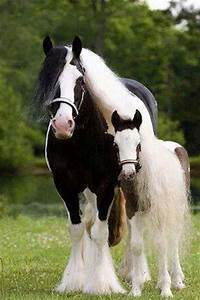
Label: cavallo